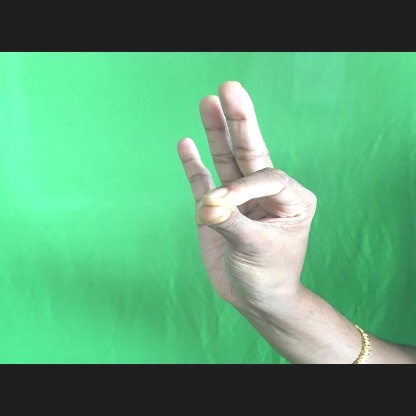
Mudra: Hamsasyam